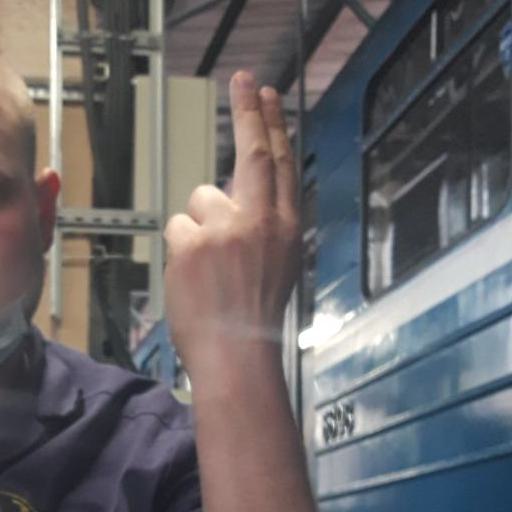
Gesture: two_up_inverted